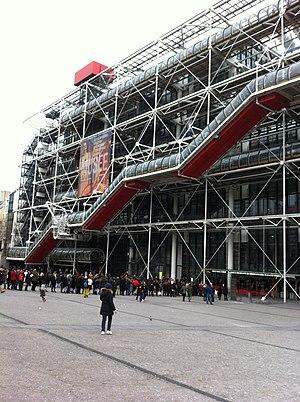
Le musée national d'Art moderne est consacré à l’art moderne et contemporain des XXᵉ et XXIᵉ siècles. Il est situé à Paris dans le centre Georges-Pompidou, où il occupe deux étages, outre l'atelier Brancusi, des galeries d'expositions temporaires et divers autres espaces liés au musée. La collection est la deuxième plus grande du monde après celle du musée d'Art moderne de New York et rassemble plus de 110 000 œuvres dont seule une partie est exposée par roulement. L’accrochage est en principe révisé tous les deux ans. Des expositions temporaires sont également présentées.